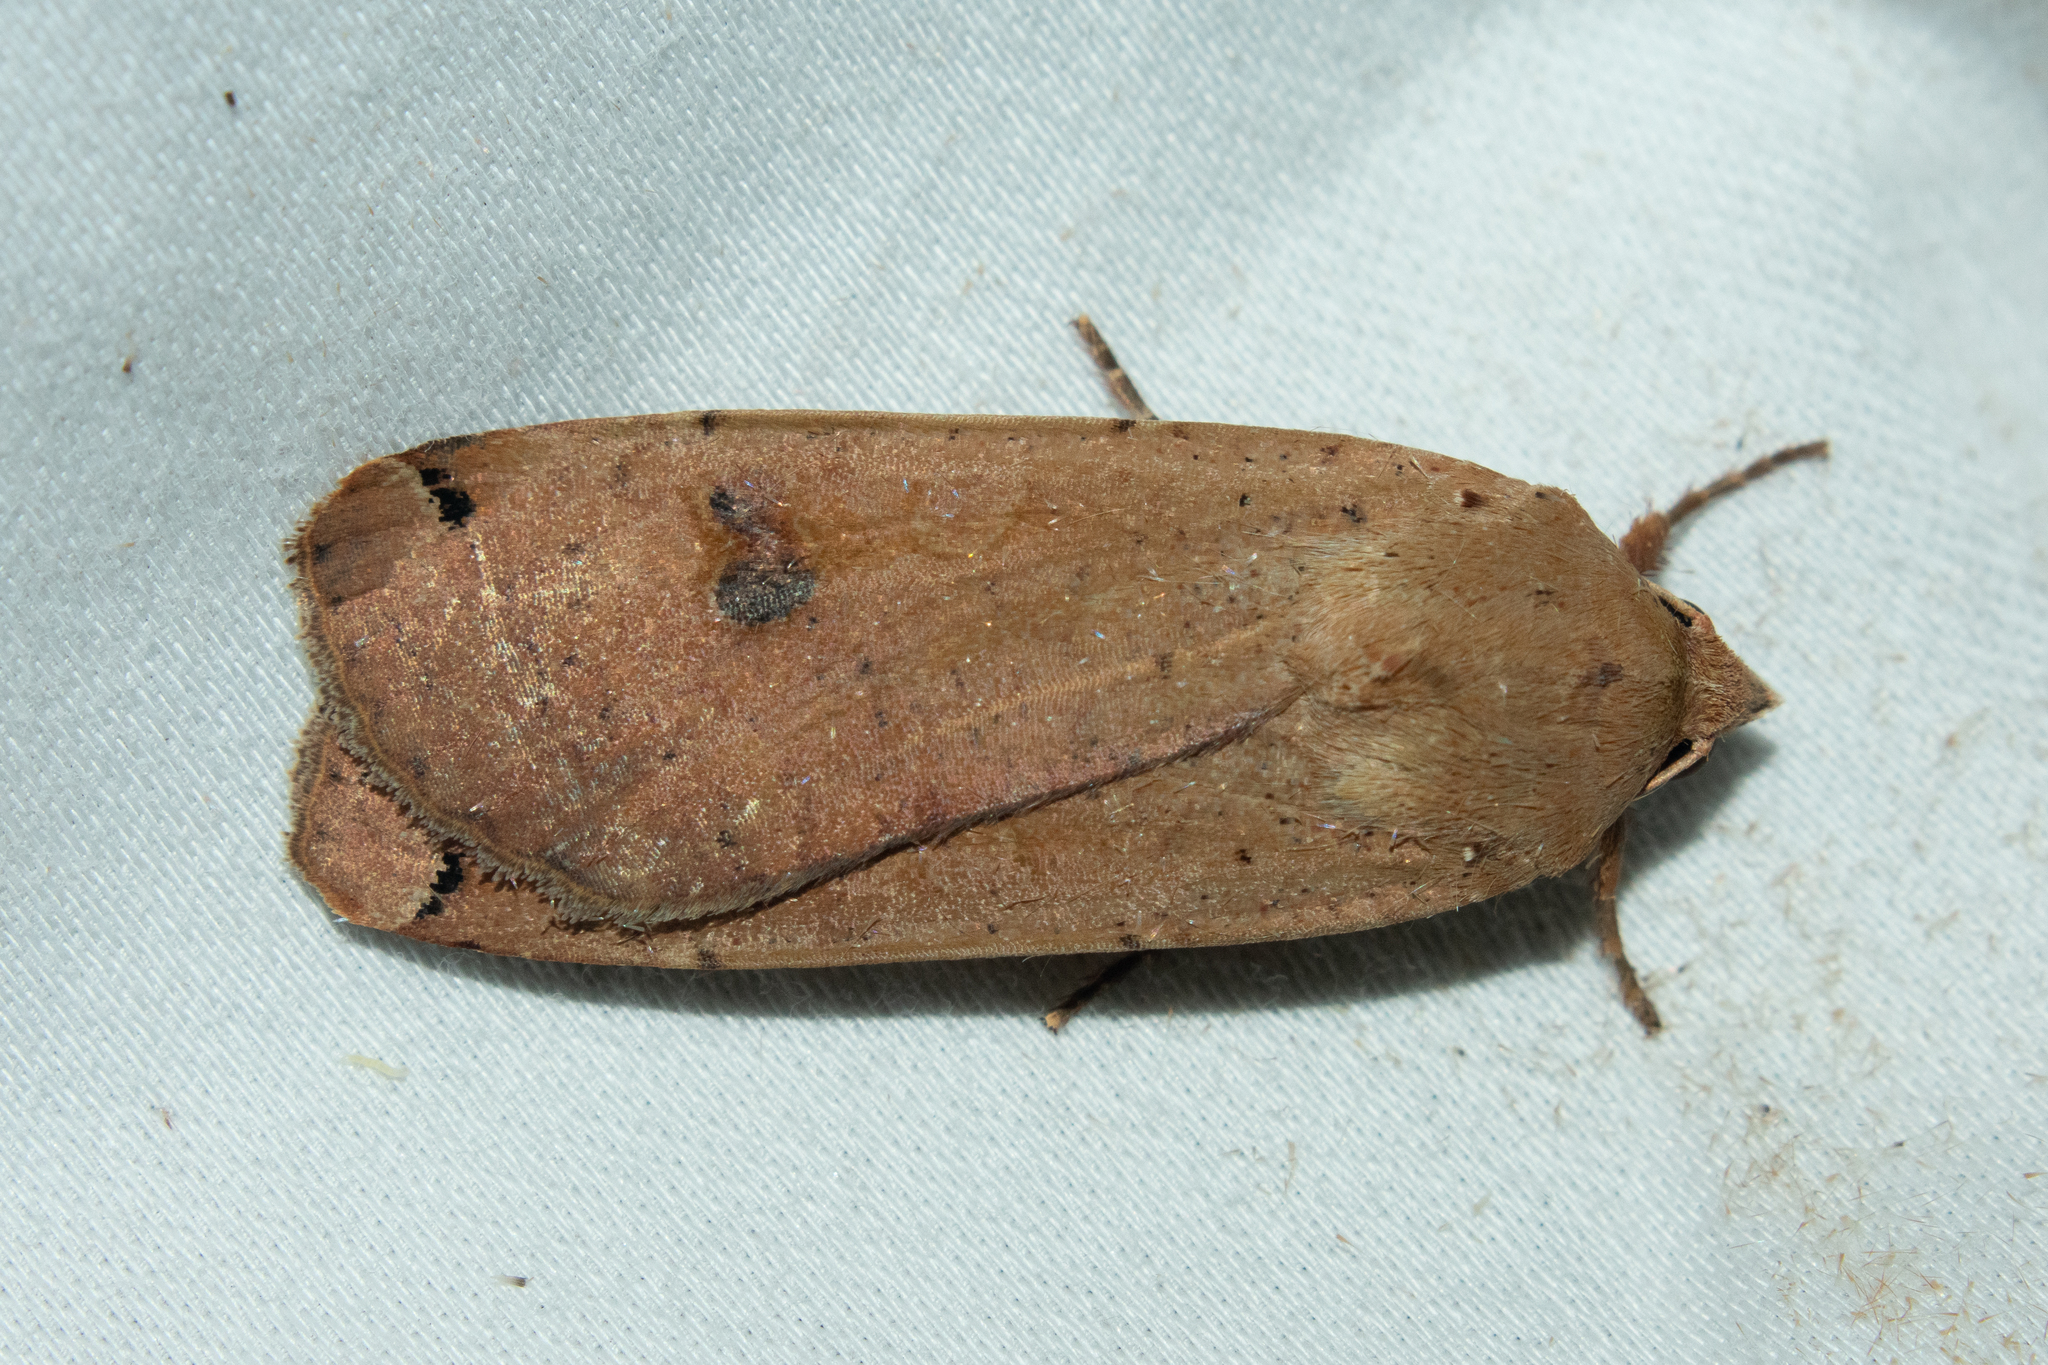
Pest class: cutworms